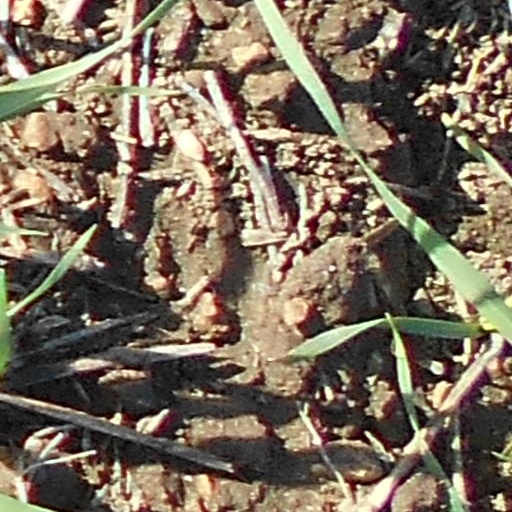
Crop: wheat